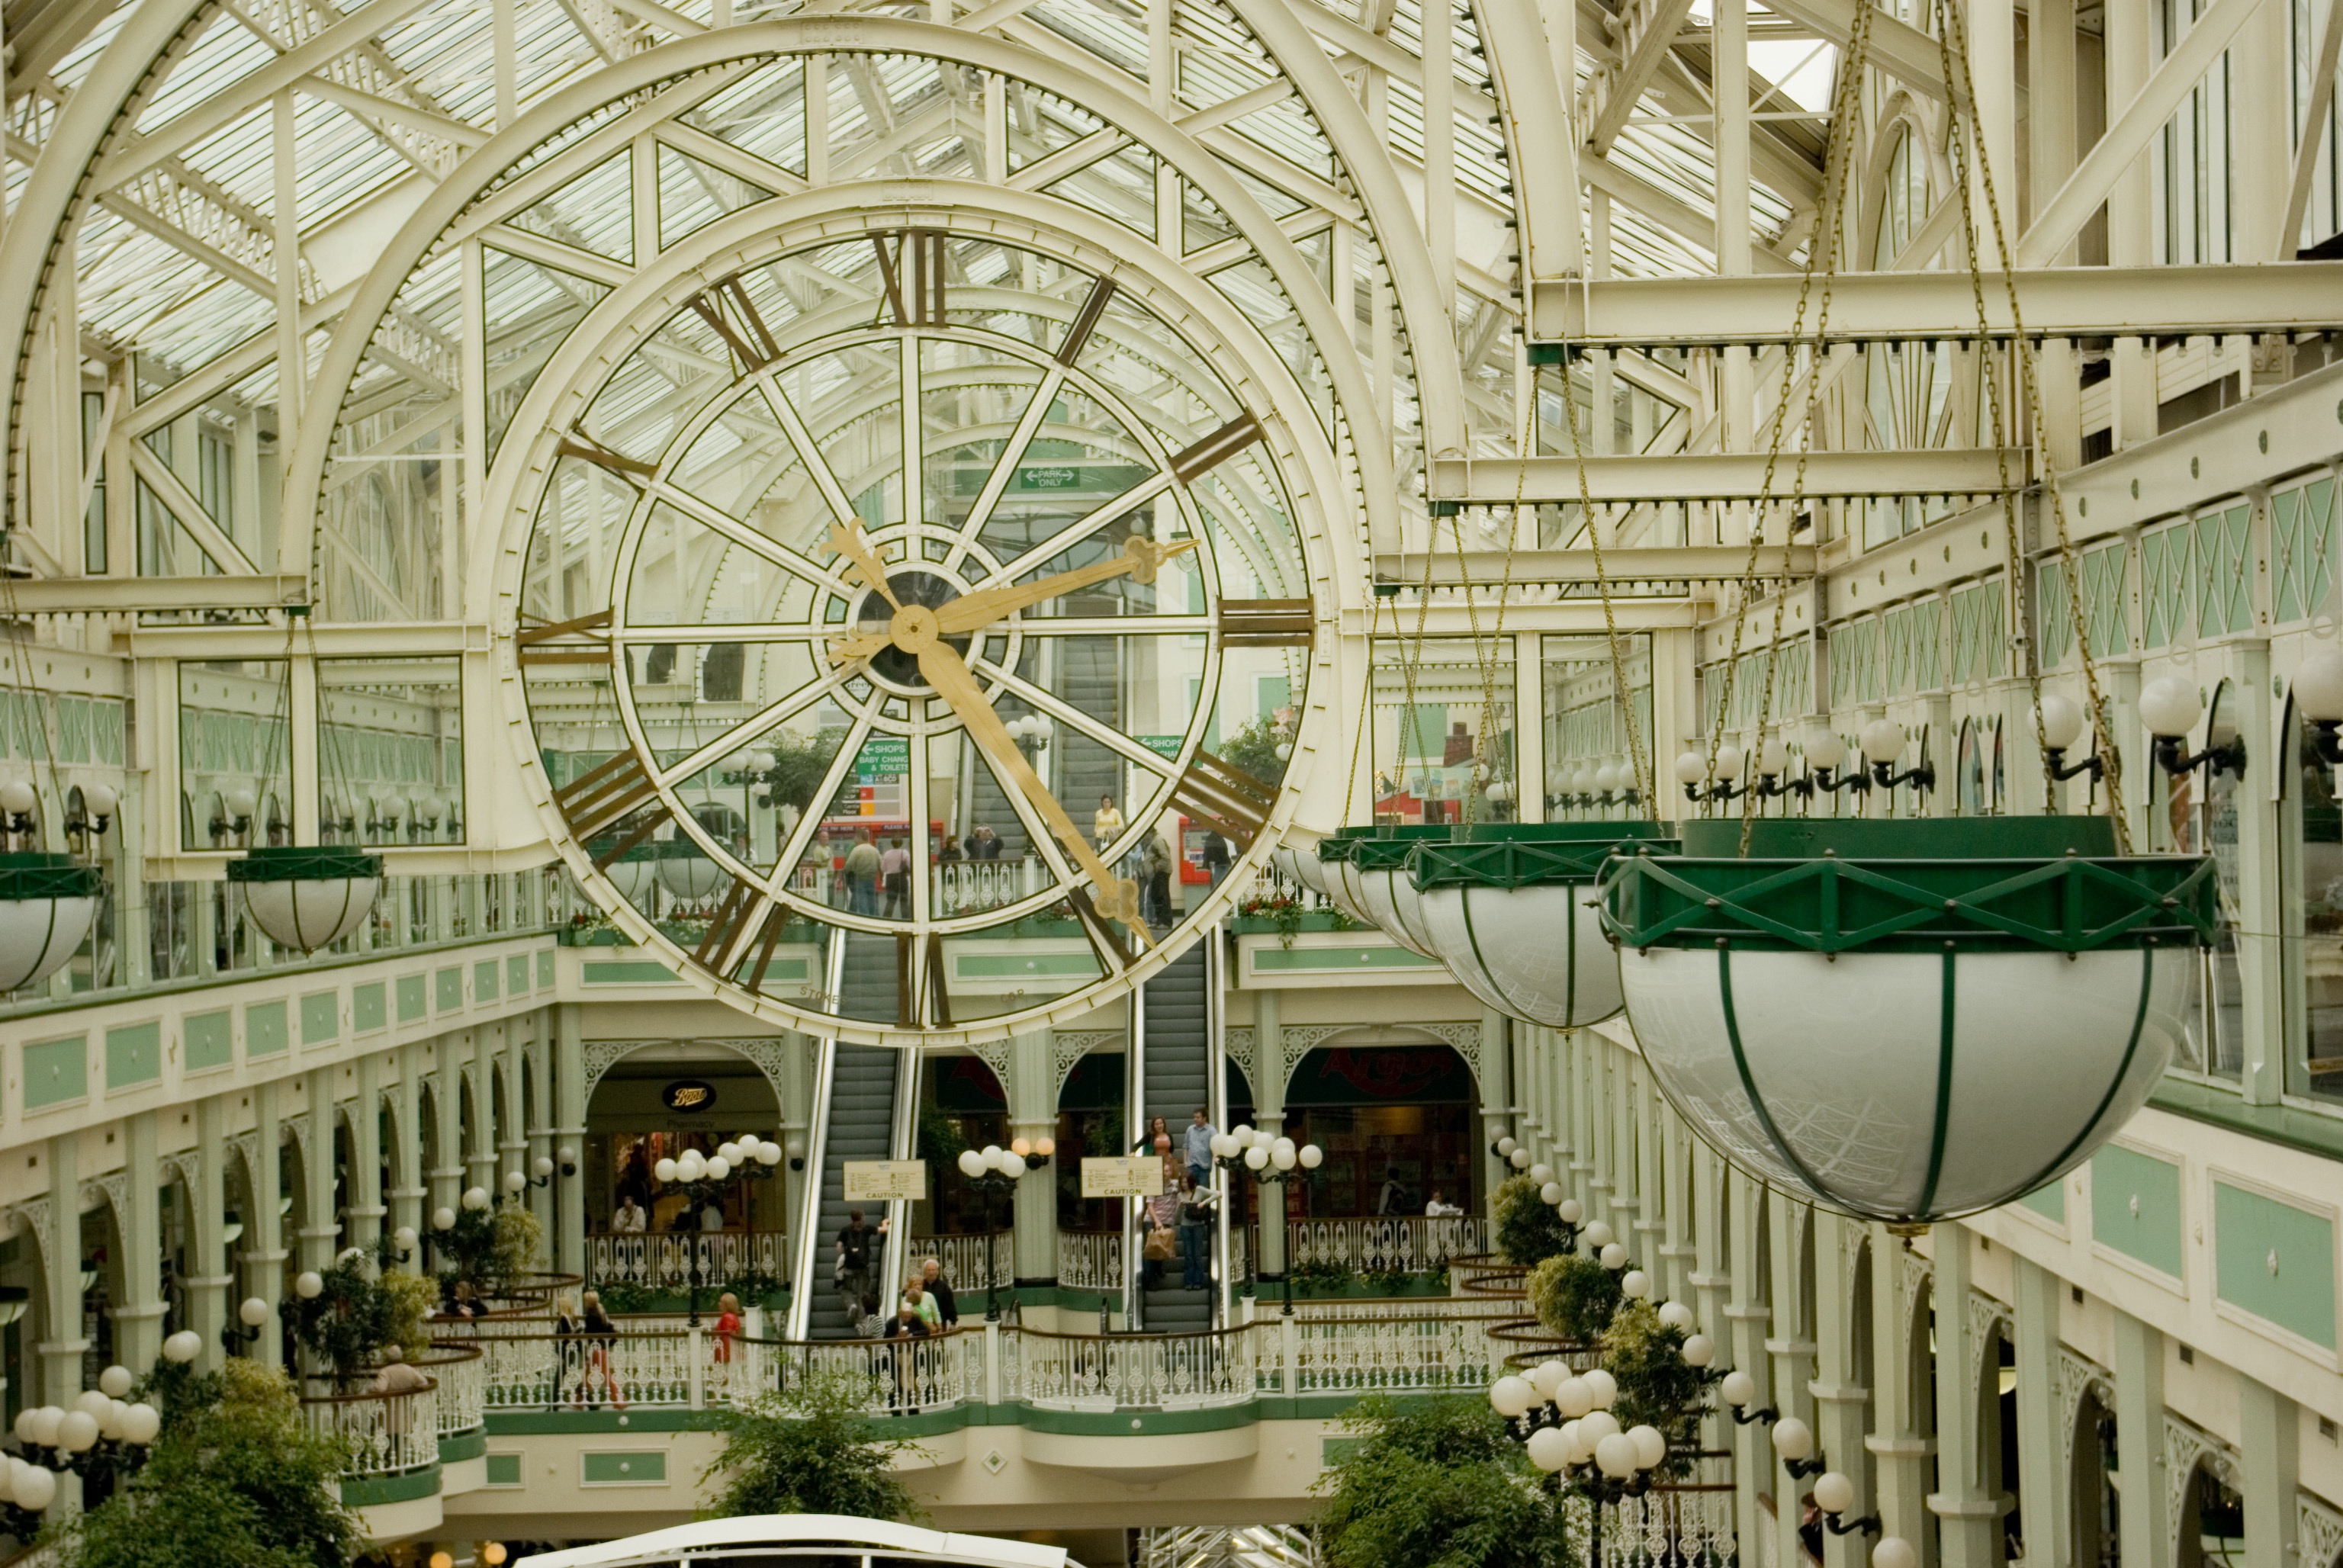
architecture, building, palace, plaza, landmark, tourist attraction, estate, shopping mall